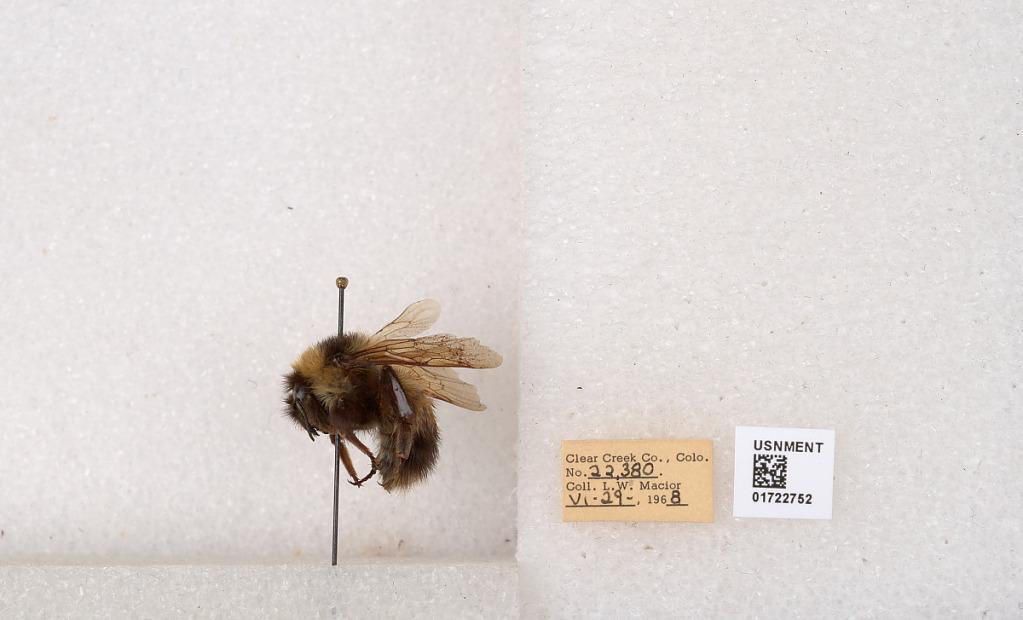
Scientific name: Bombus kirbyellus
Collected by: L. Macior
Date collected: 1968-6-29
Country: United States
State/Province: Colorado
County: Clear Creek
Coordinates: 39.6891, -105.644